In the Tall Grass

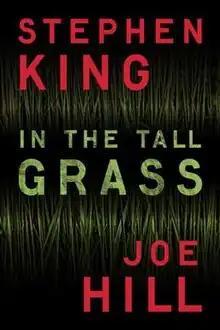
An e-book cover

In the Tall Grass is a horror novella by American writers Stephen King and his son Joe Hill. It was originally published in two parts in the June/July and August 2012 issues of "Esquire" magazine. This is King and Hill's second collaboration, following 2009's "Throttle". On October 9, 2012, "In the Tall Grass" was released in e-book and audiobook formats, the latter read by Stephen Lang. It has also been published in "Full Throttle", a 2019 collection of short fiction by Hill.